Reddy

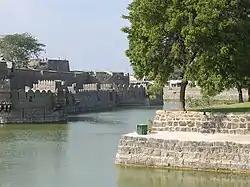

After the death of Pratapa Rudra in 1323 CE and the subsequent fall of the Kakatiya empire, some Reddi chiefs became independent rulers. Prolaya Vema Reddi proclaimed independence, establishing a "Reddi dynasty" based in Addanki. He had been part of a coalition of Telugu rulers who overthrew the "foreign" Turkic rulers of the Delhi Sultanate.